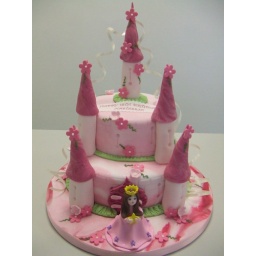
this was for a girl turning 18! I think we are all little girls inside!!Done by Jules